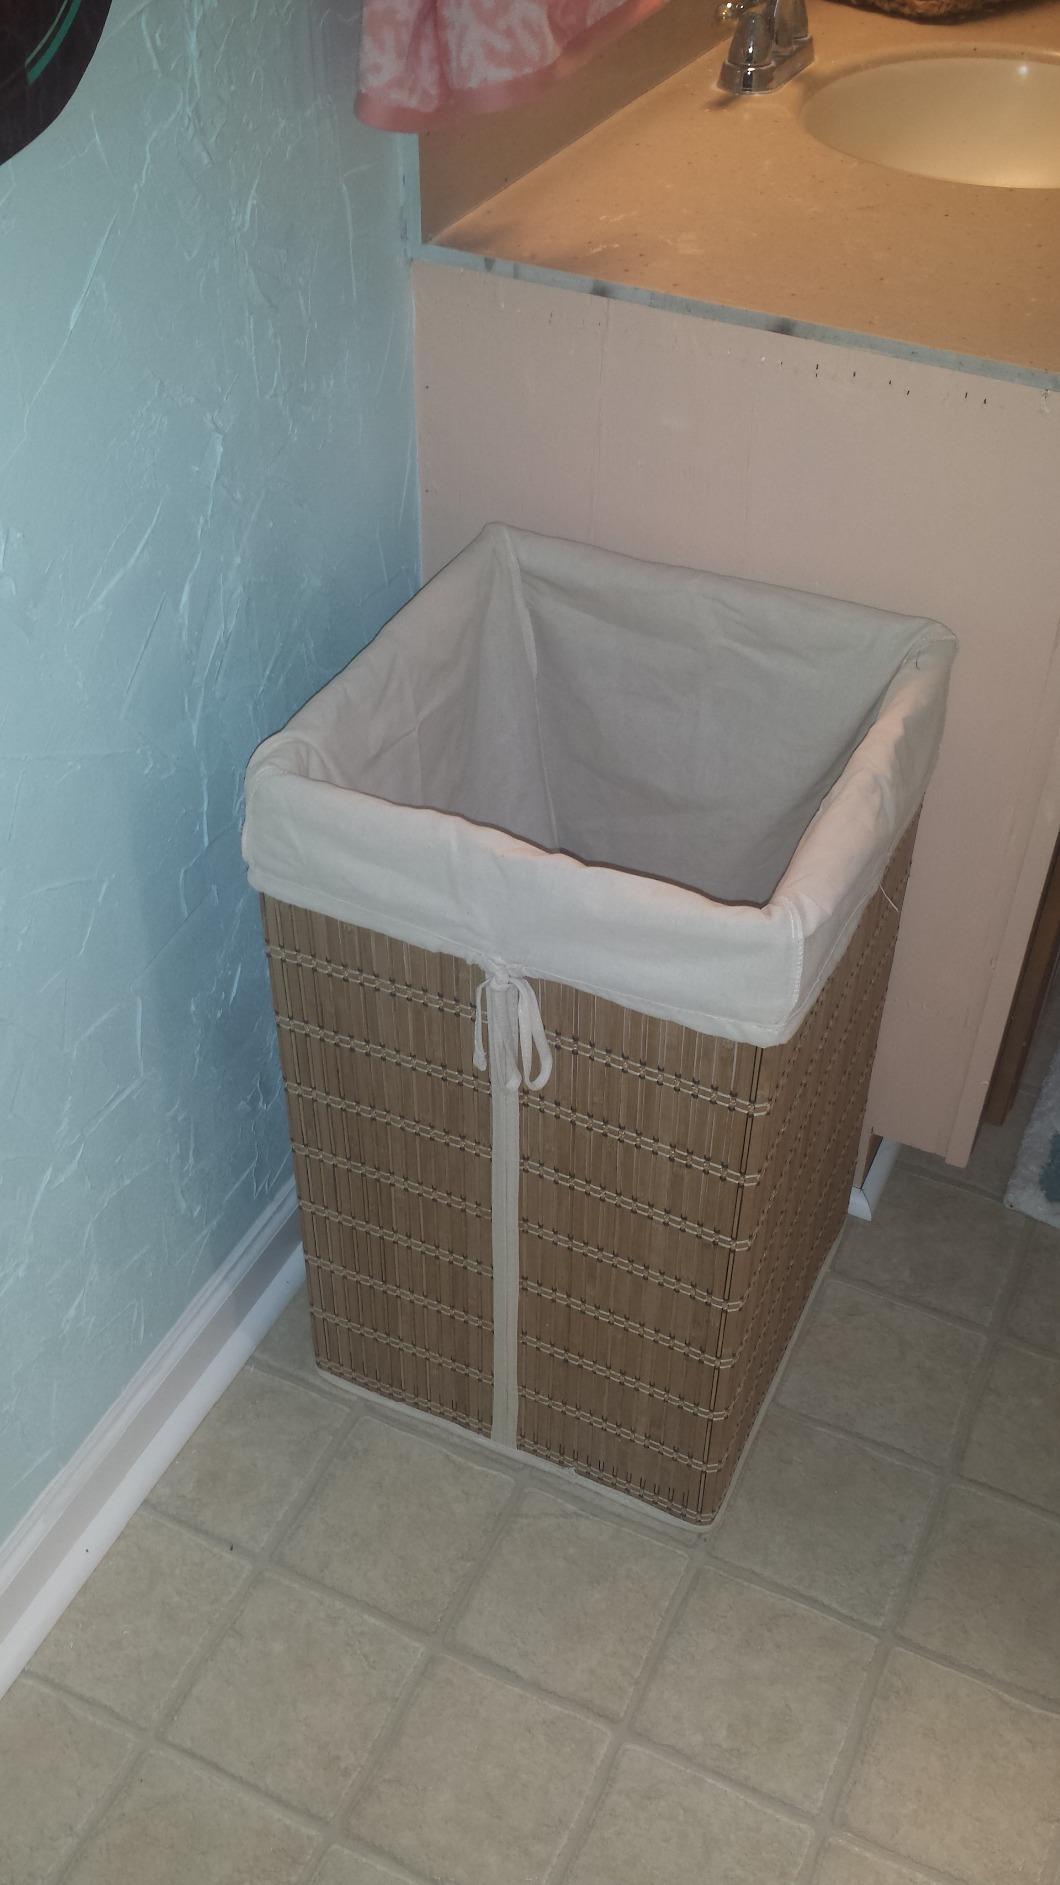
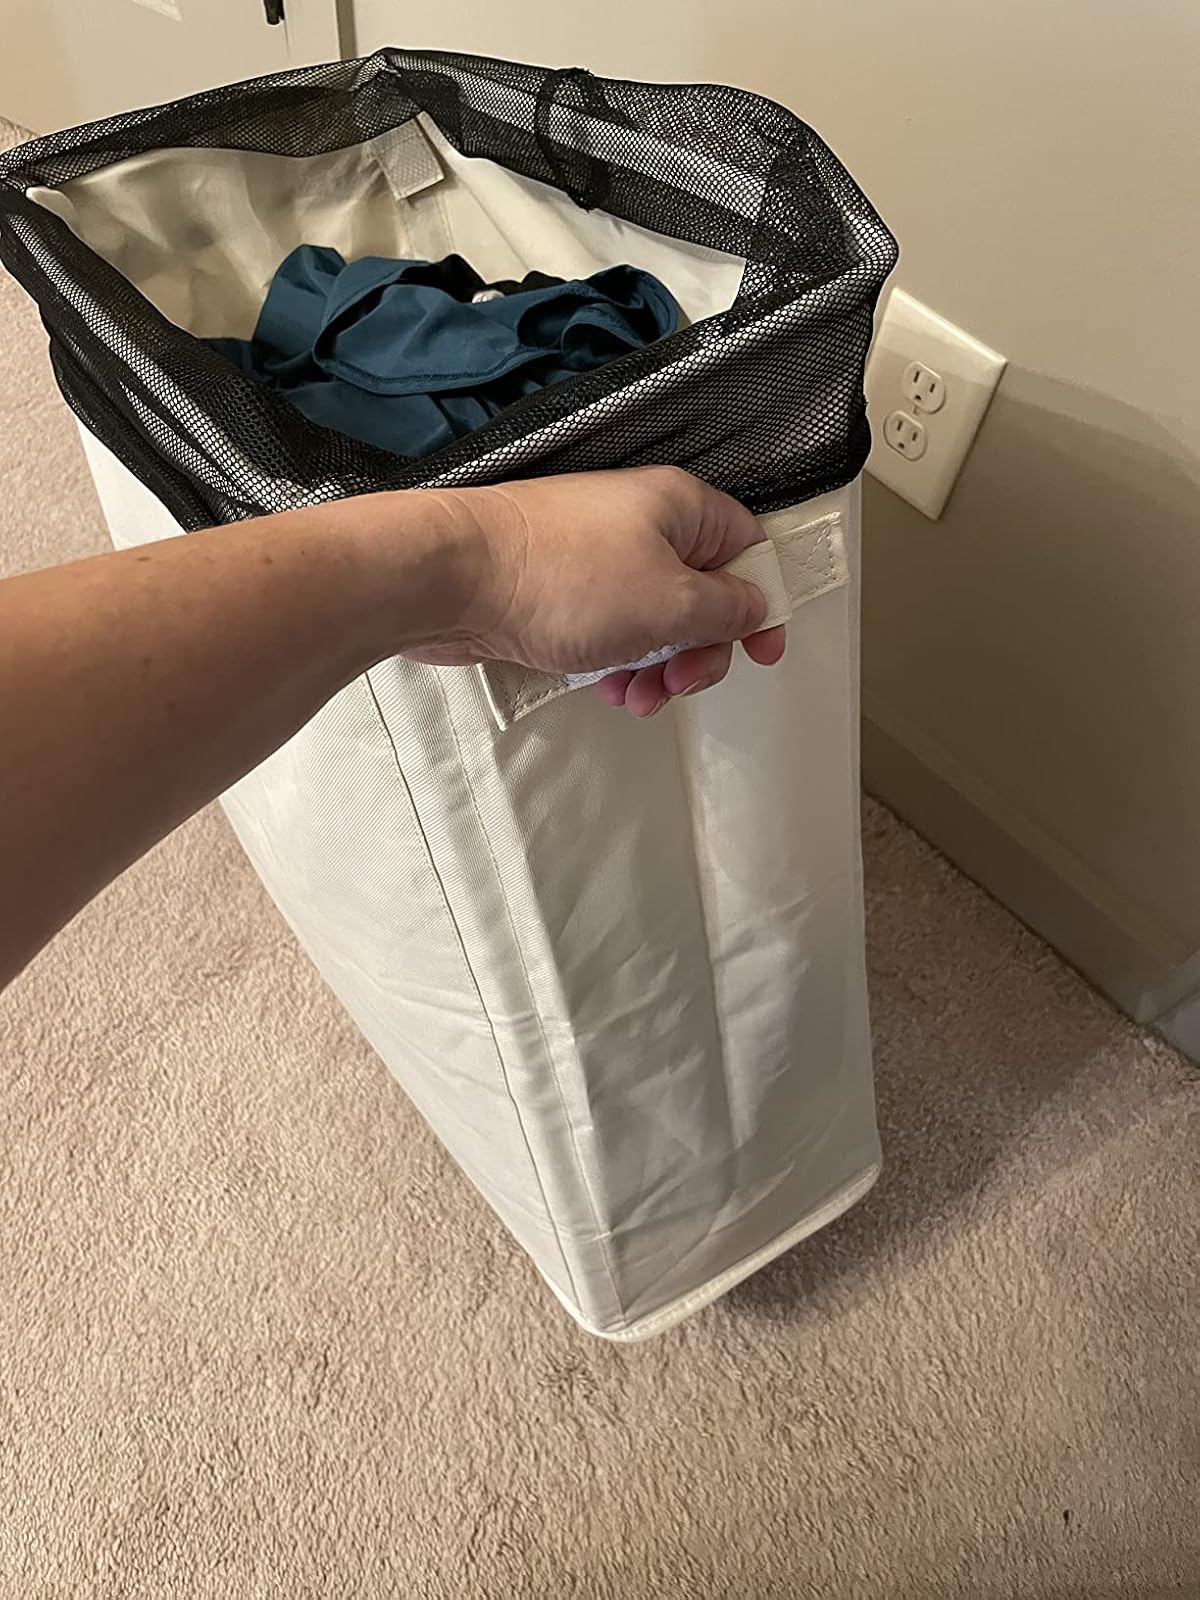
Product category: items_hamper
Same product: no